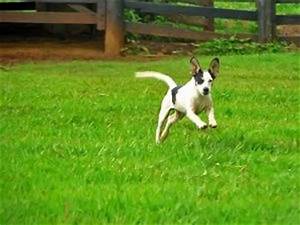
Label: dog